East River Road Historic District

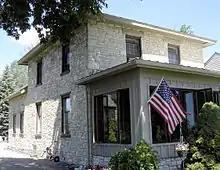
Dallas Norvell House

This house was constructed of native stone from the quarry on Grosse Ile in 1851 for Dallas Norvell, the son of Michigan U.S. Senator John Norvell. Dallas Norvell (July 28, 1825, Philadelphia, Pennsylvania – March 5, 1888, Amerstburg, Ontario) attended the University of Michigan and was later a gentleman farmer on Grosse Ile. He served as supervisor of Monguagon Township (1856, 1860–1866). He also served as Deputy Postmaster of Detroit. About 1870 he moved to Canada, as he felt the Island was becoming too crowded with "City Folks" from Detroit.